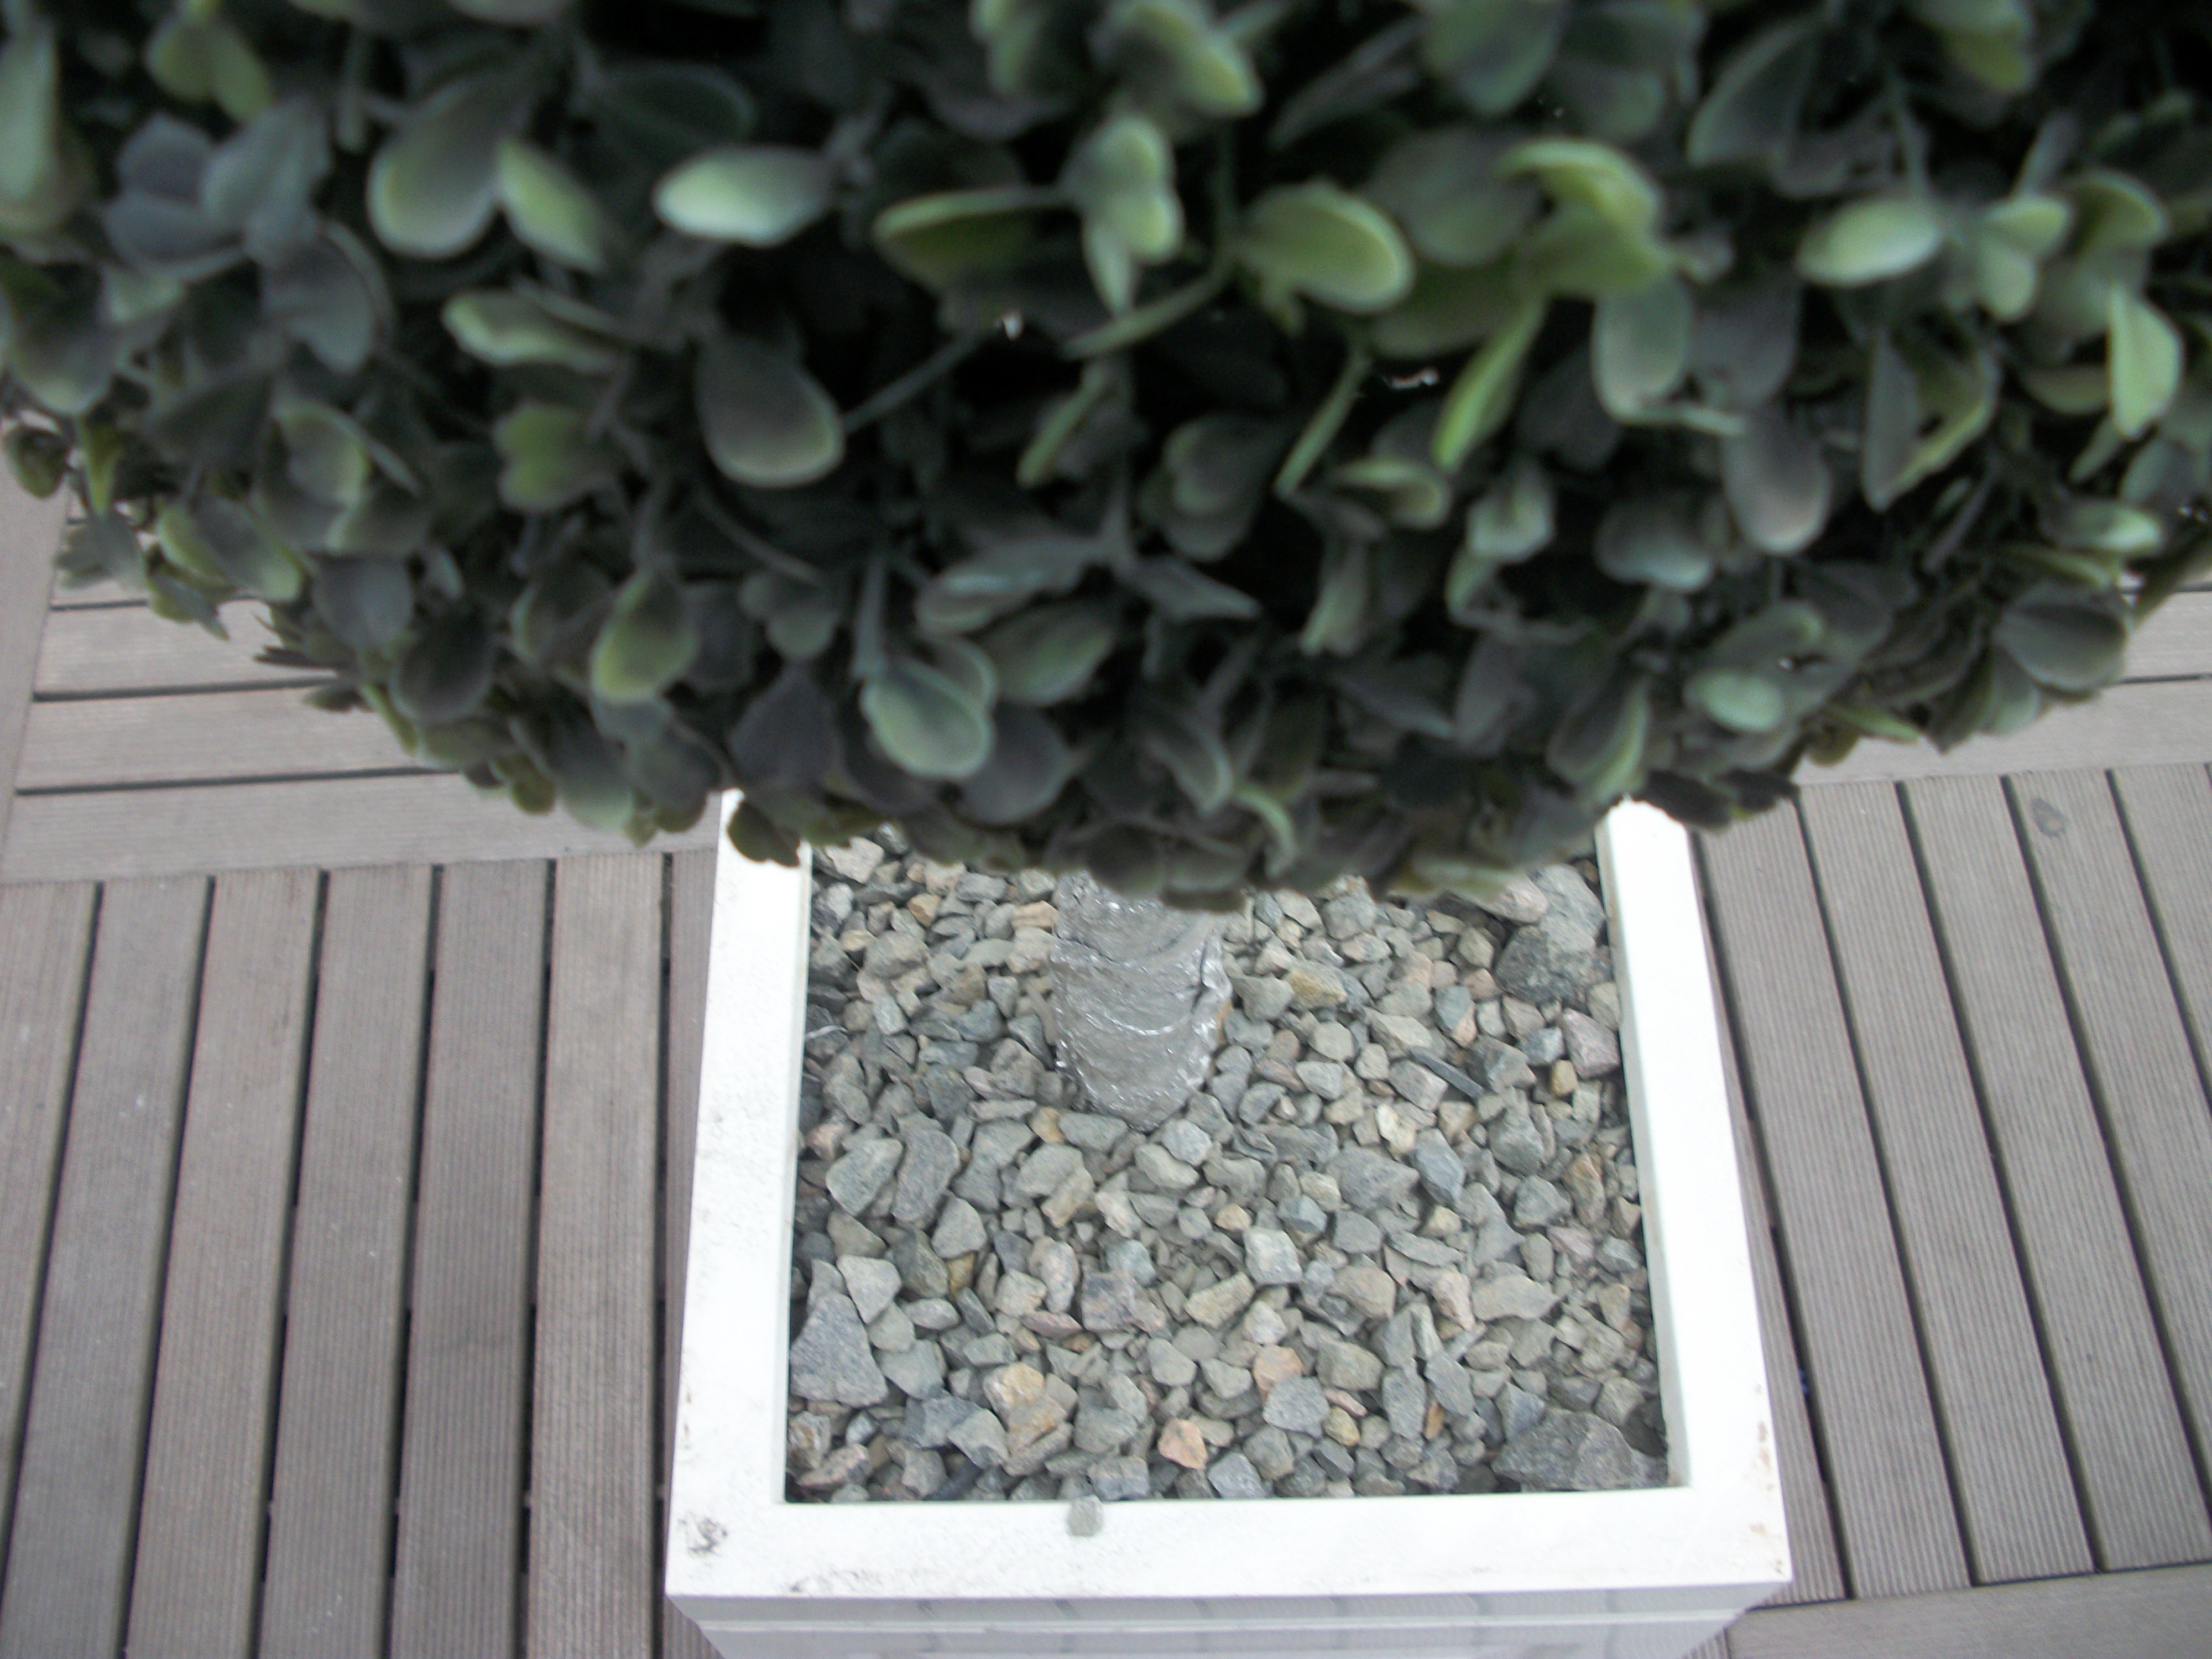
ornamental, wood, grass, wall, plant, flooring, flower, groundcover, herb, shrub